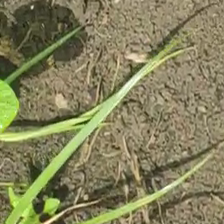
Weed species: Lavhala_(Cyperus_Rotundus)